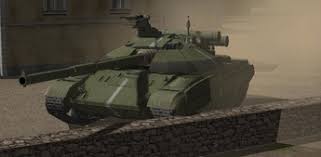
Label: Tank